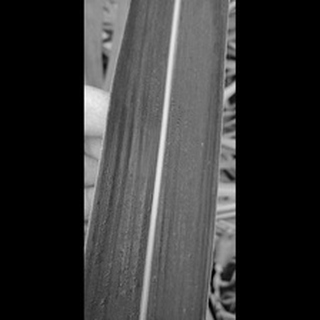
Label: healthy_sugarcane